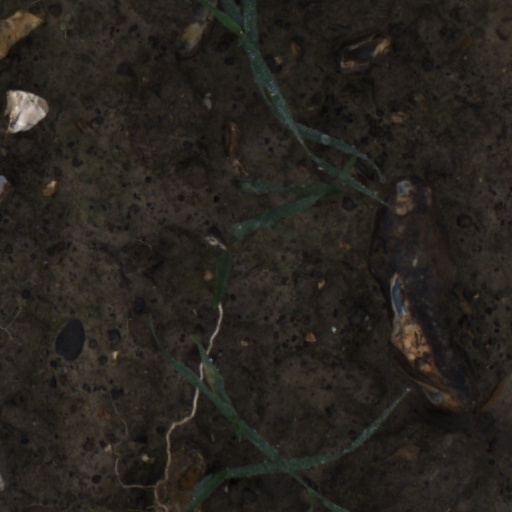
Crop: wheat